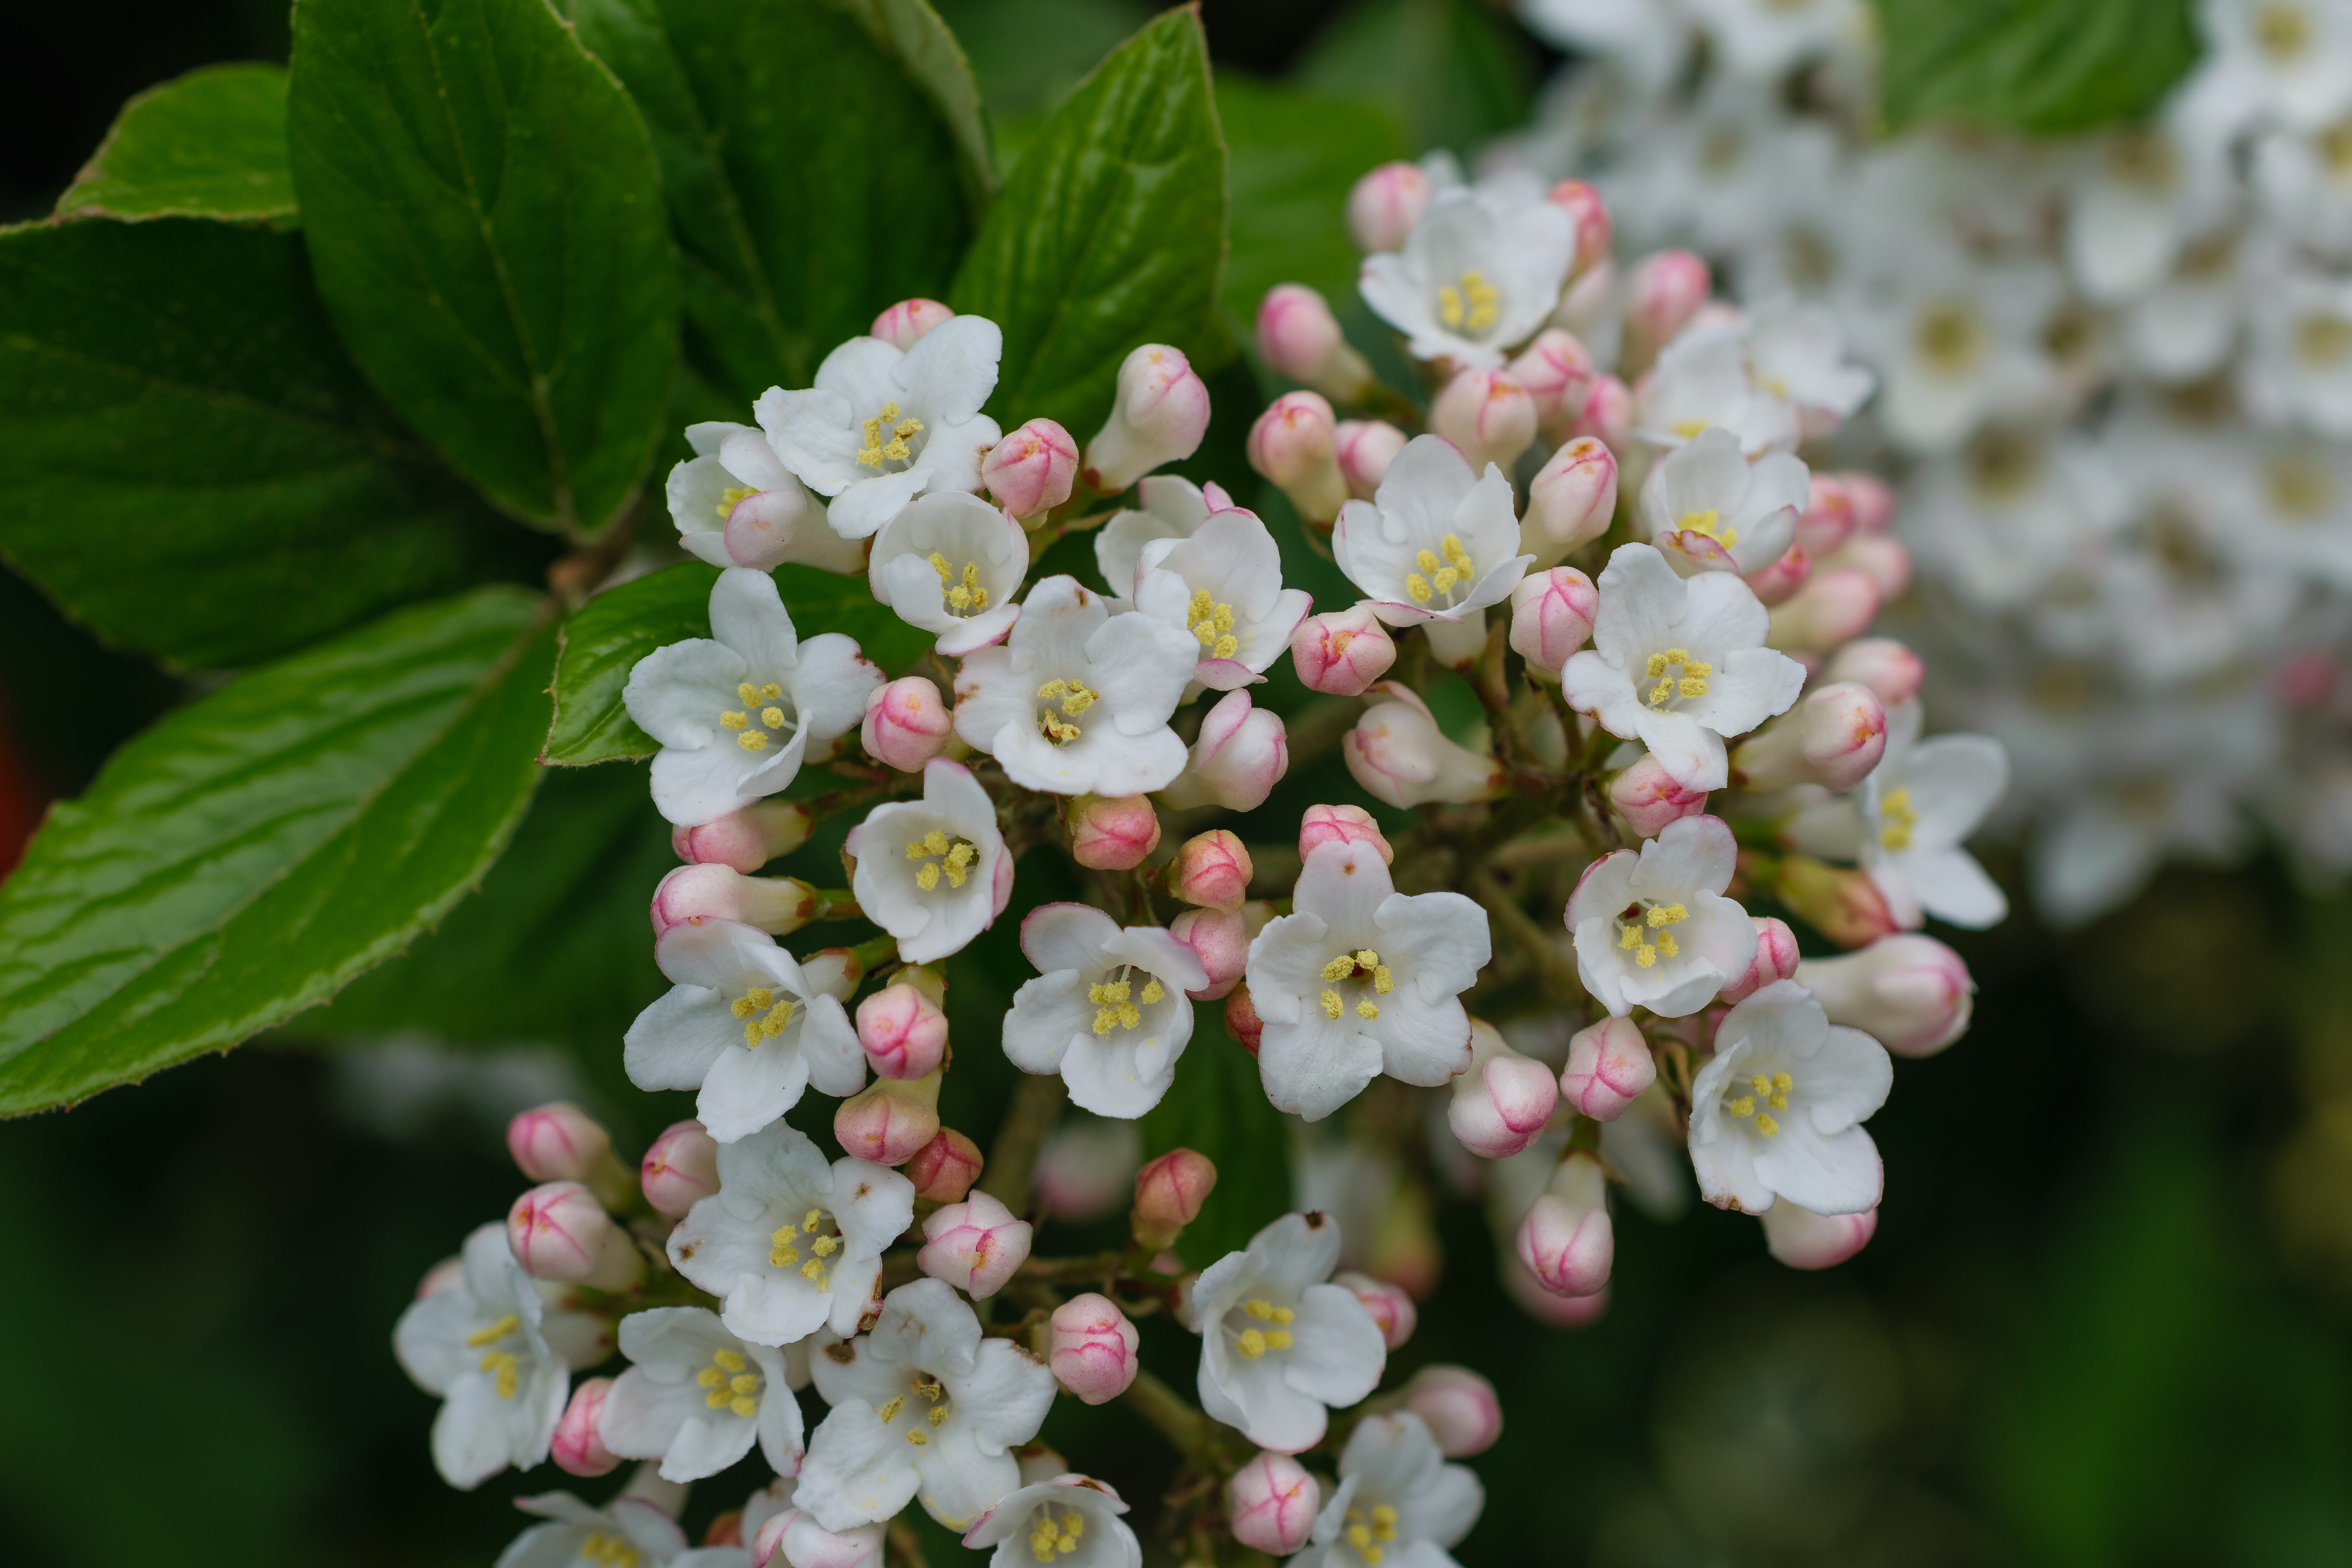
nature, branch, blossom, plant, berry, flower, food, spring, produce, botany, close, flora, flowers, shrub, viburnum, bud, flowering plant, land plant, chinese hawthorn, moschatel family